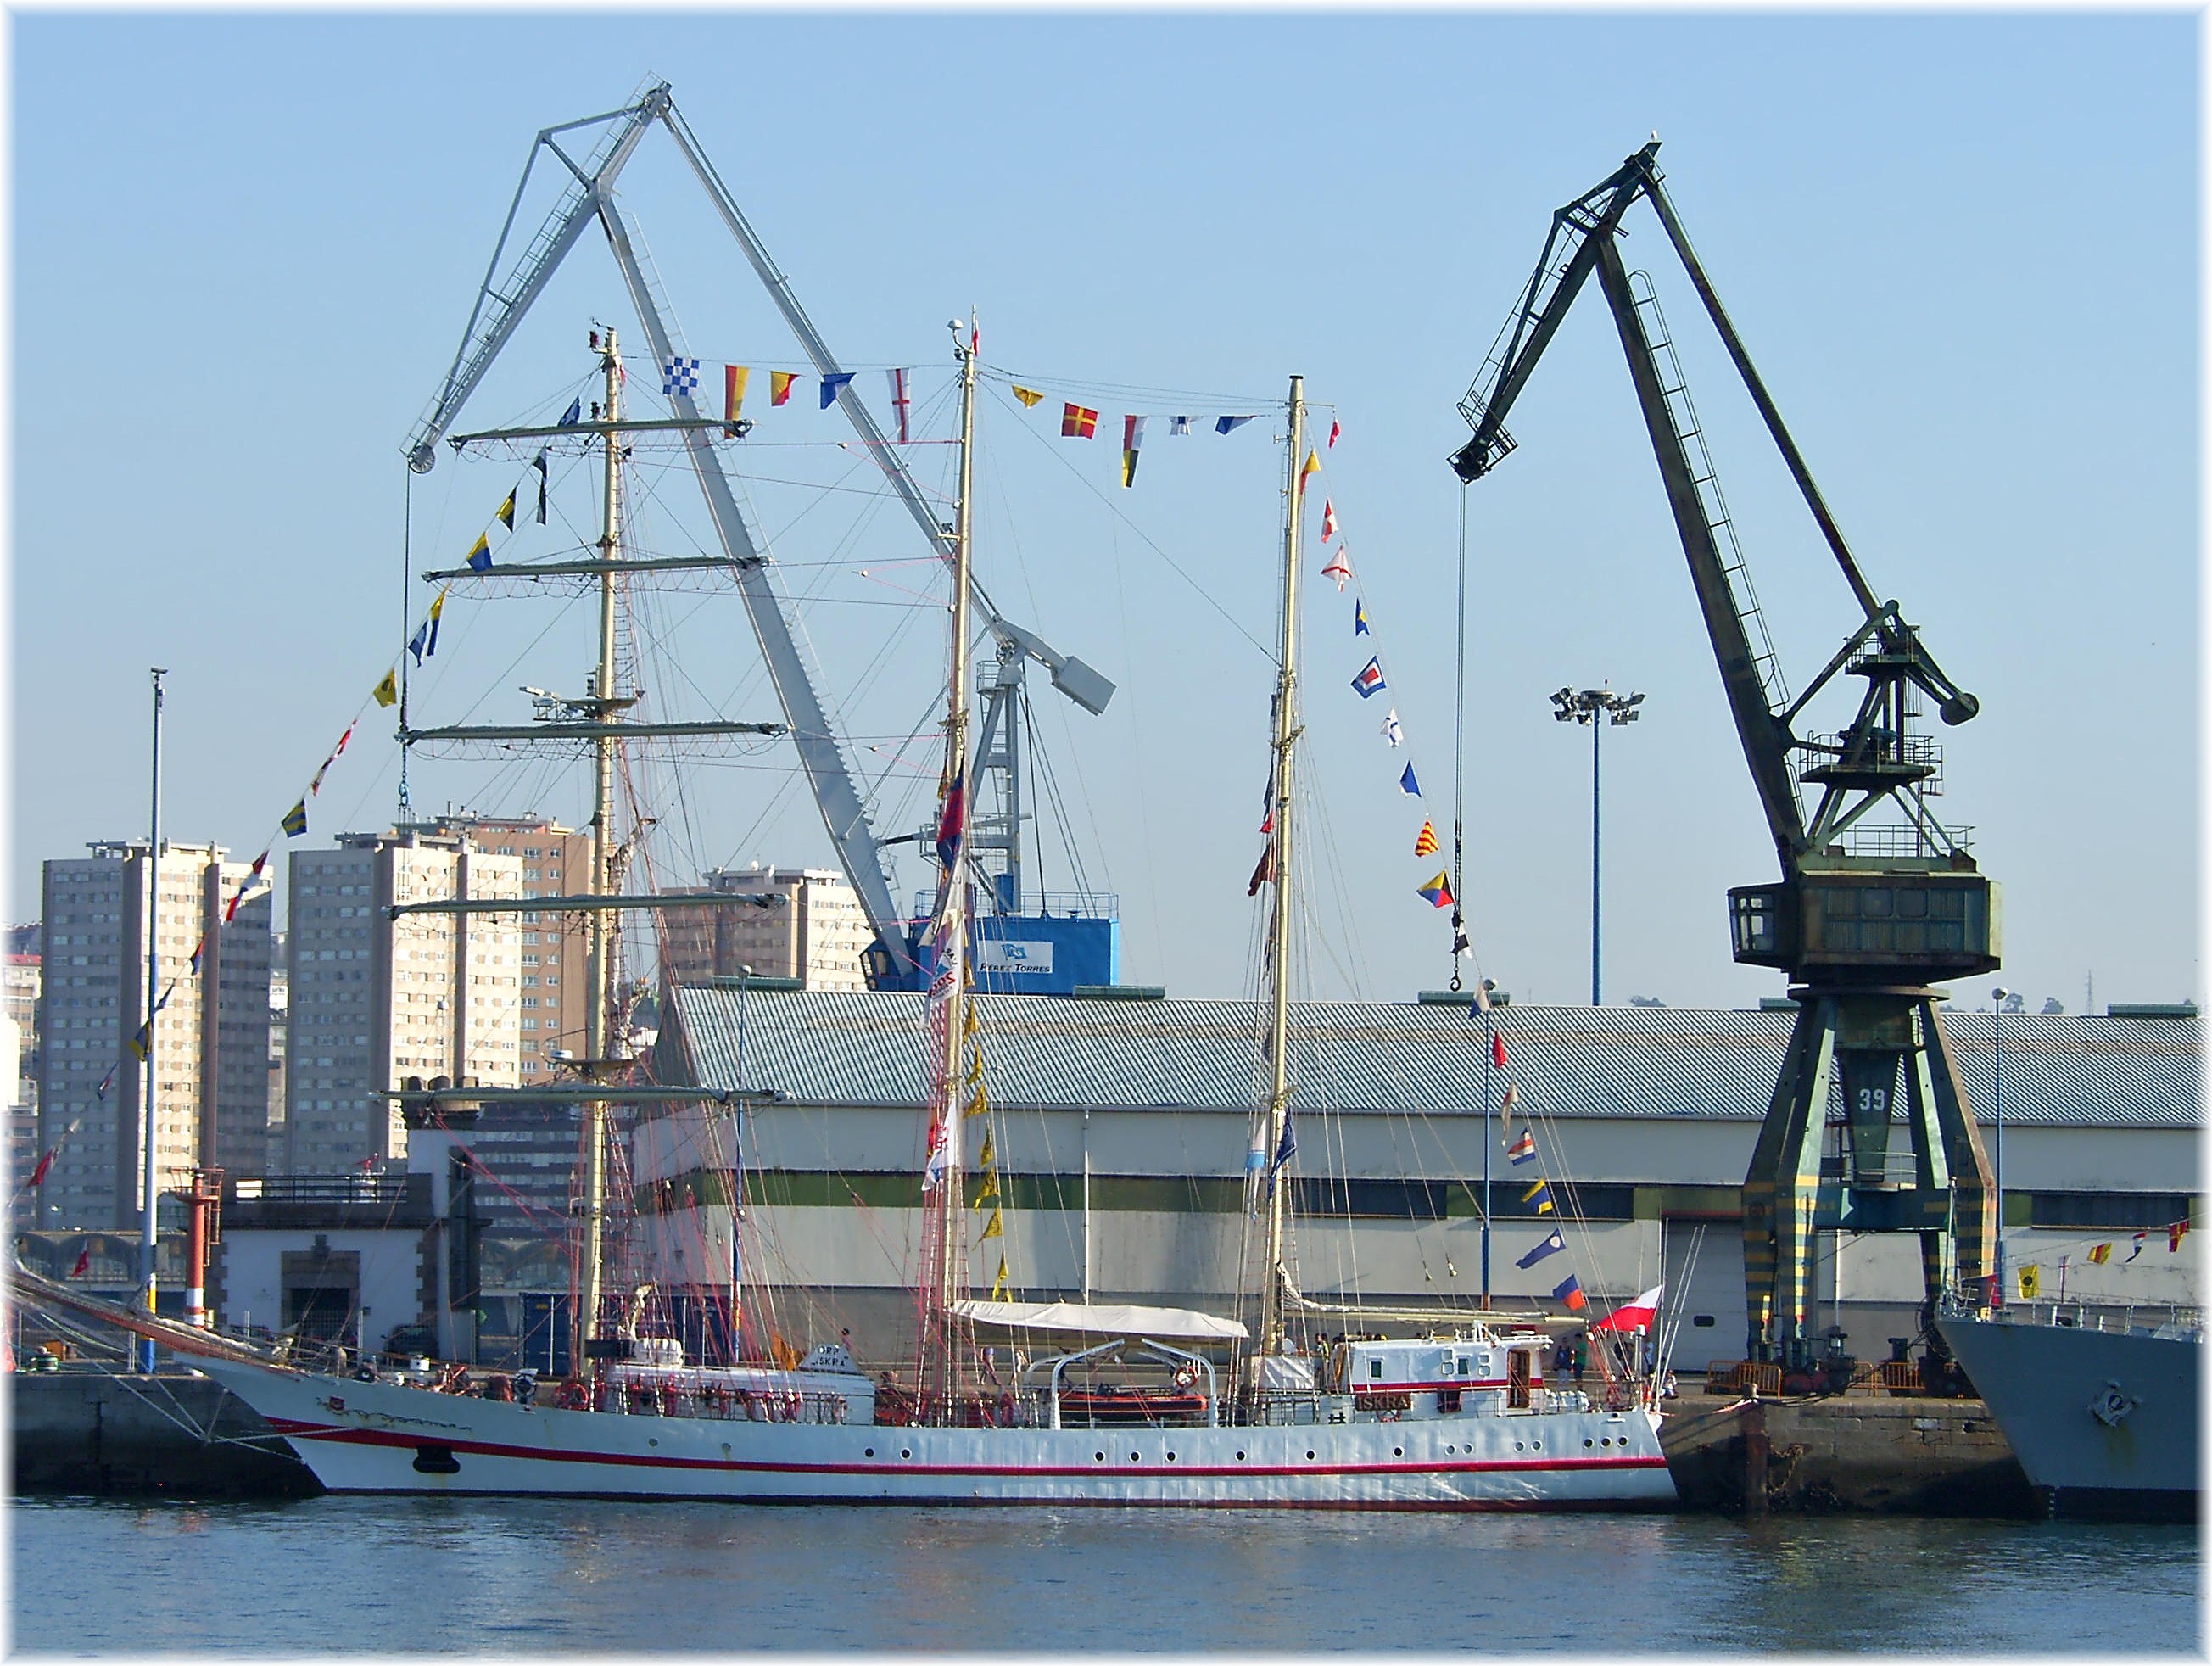
boat, ship, europe, vehicle, mast, harbor, port, vela, spain, espagne, europa, mar, barco, galicia, mygearandme, tugboat, tallships, watercraft, espana, thegalaxy, galiza, marineras, corunna, galice, navio, barcos, grandesveleros, lacoruna, gruas, sailing ship, container ship, fishing vessel, acoru a, coru a, tall ship, freight transport, galleon, caravel, crane vessel floating